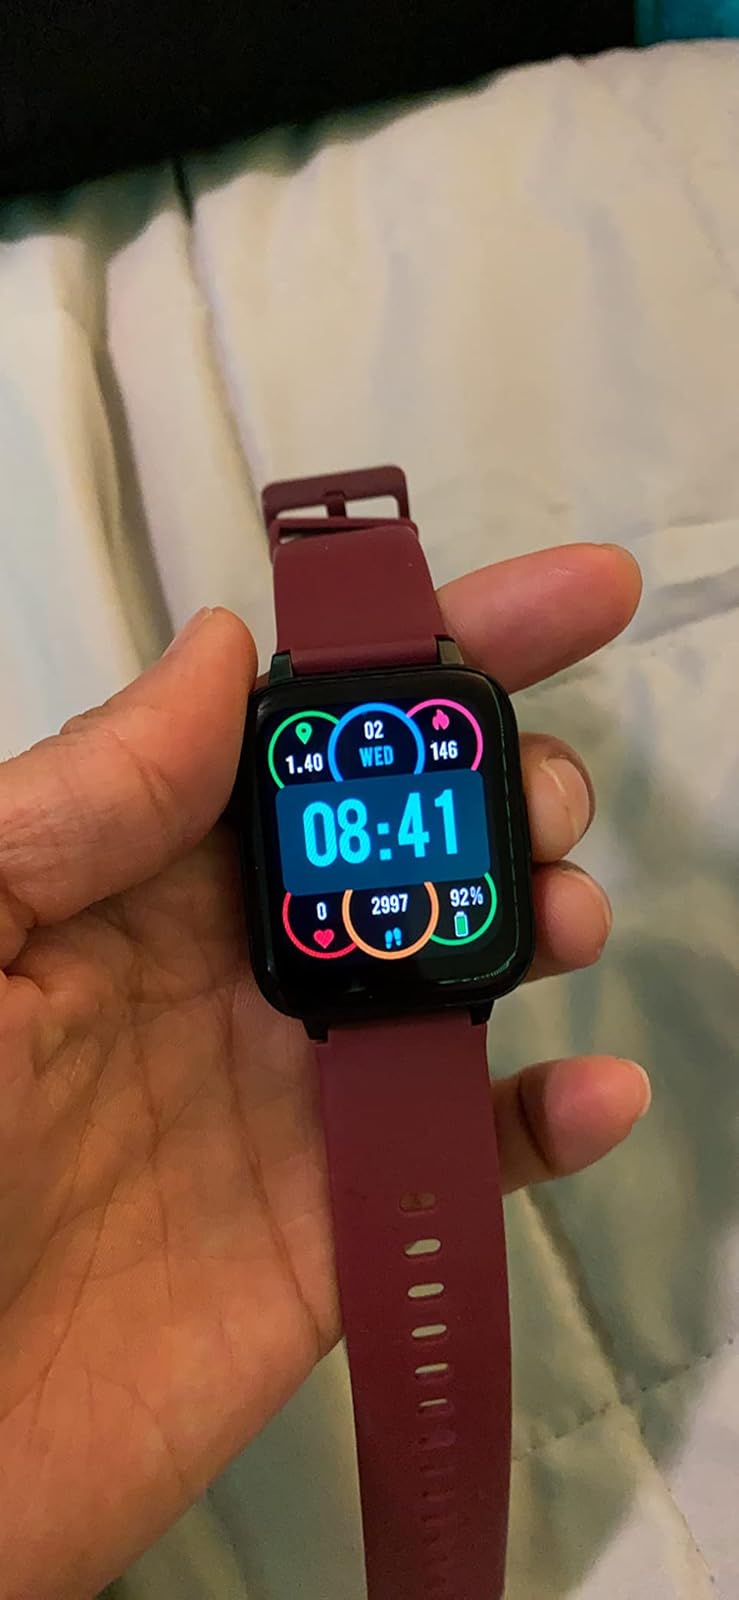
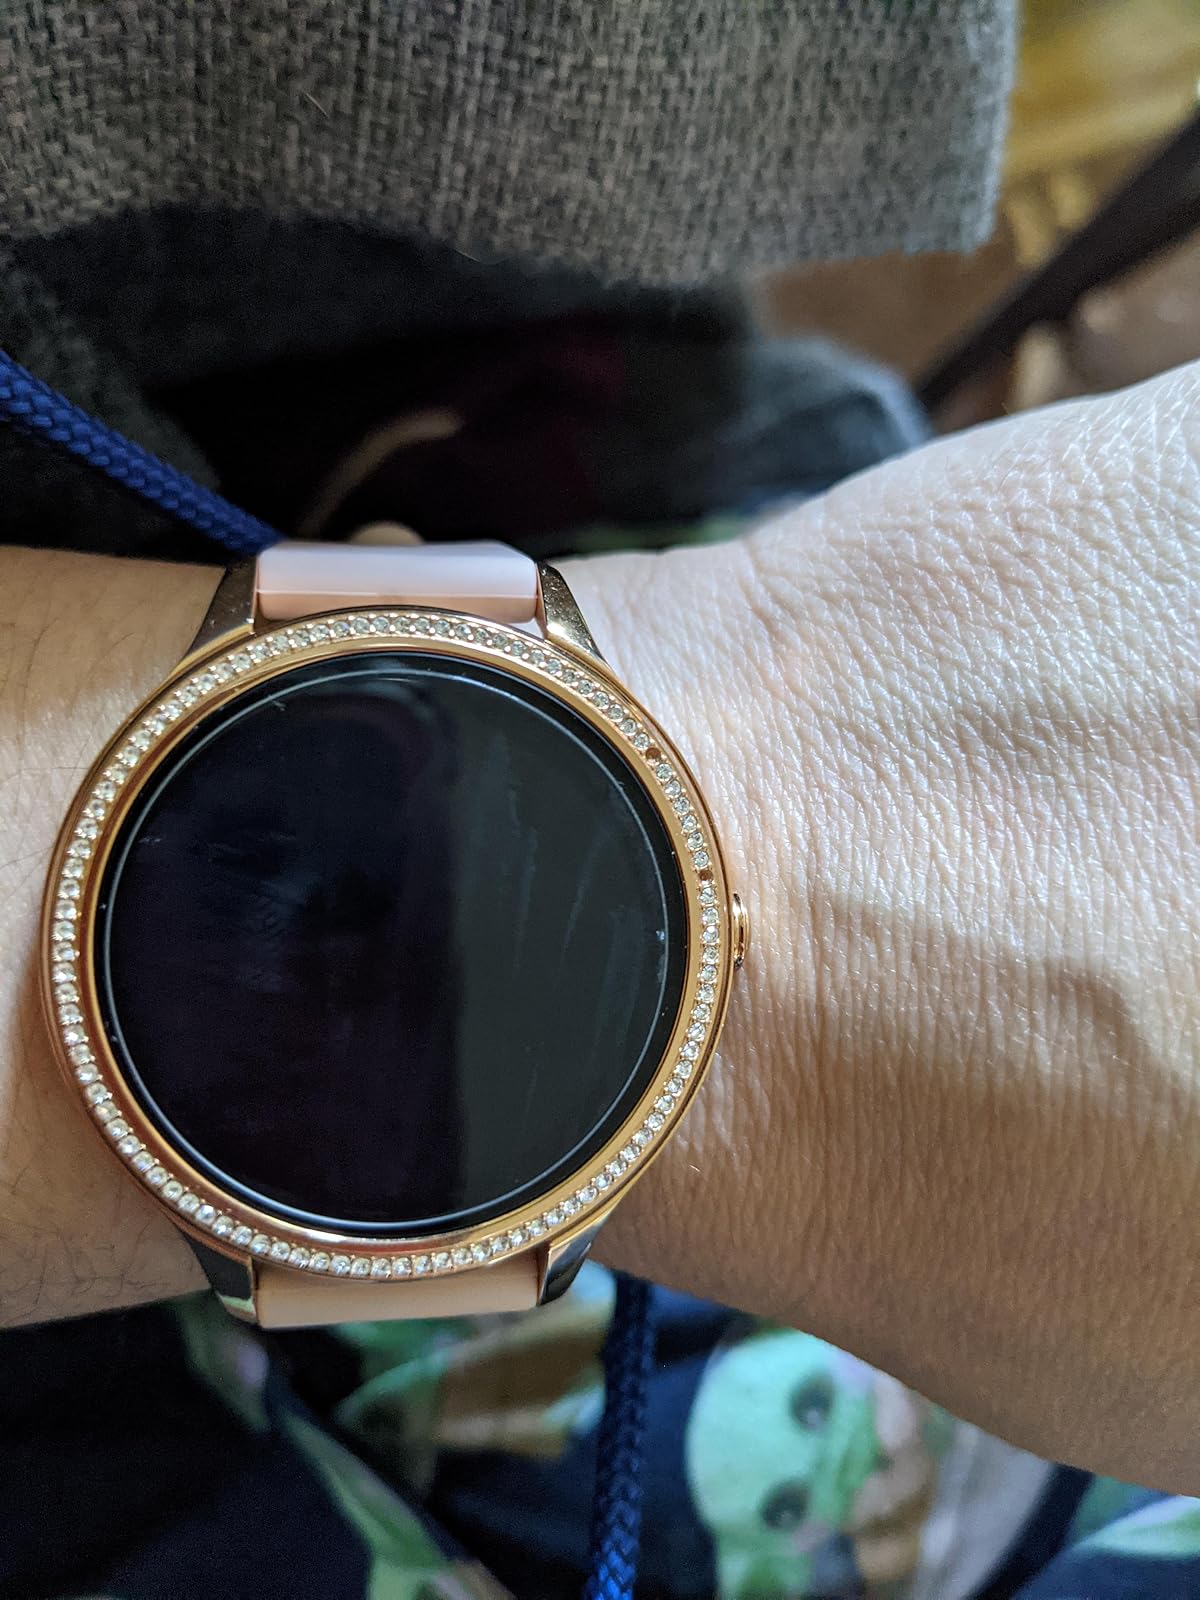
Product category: smartwatch
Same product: no